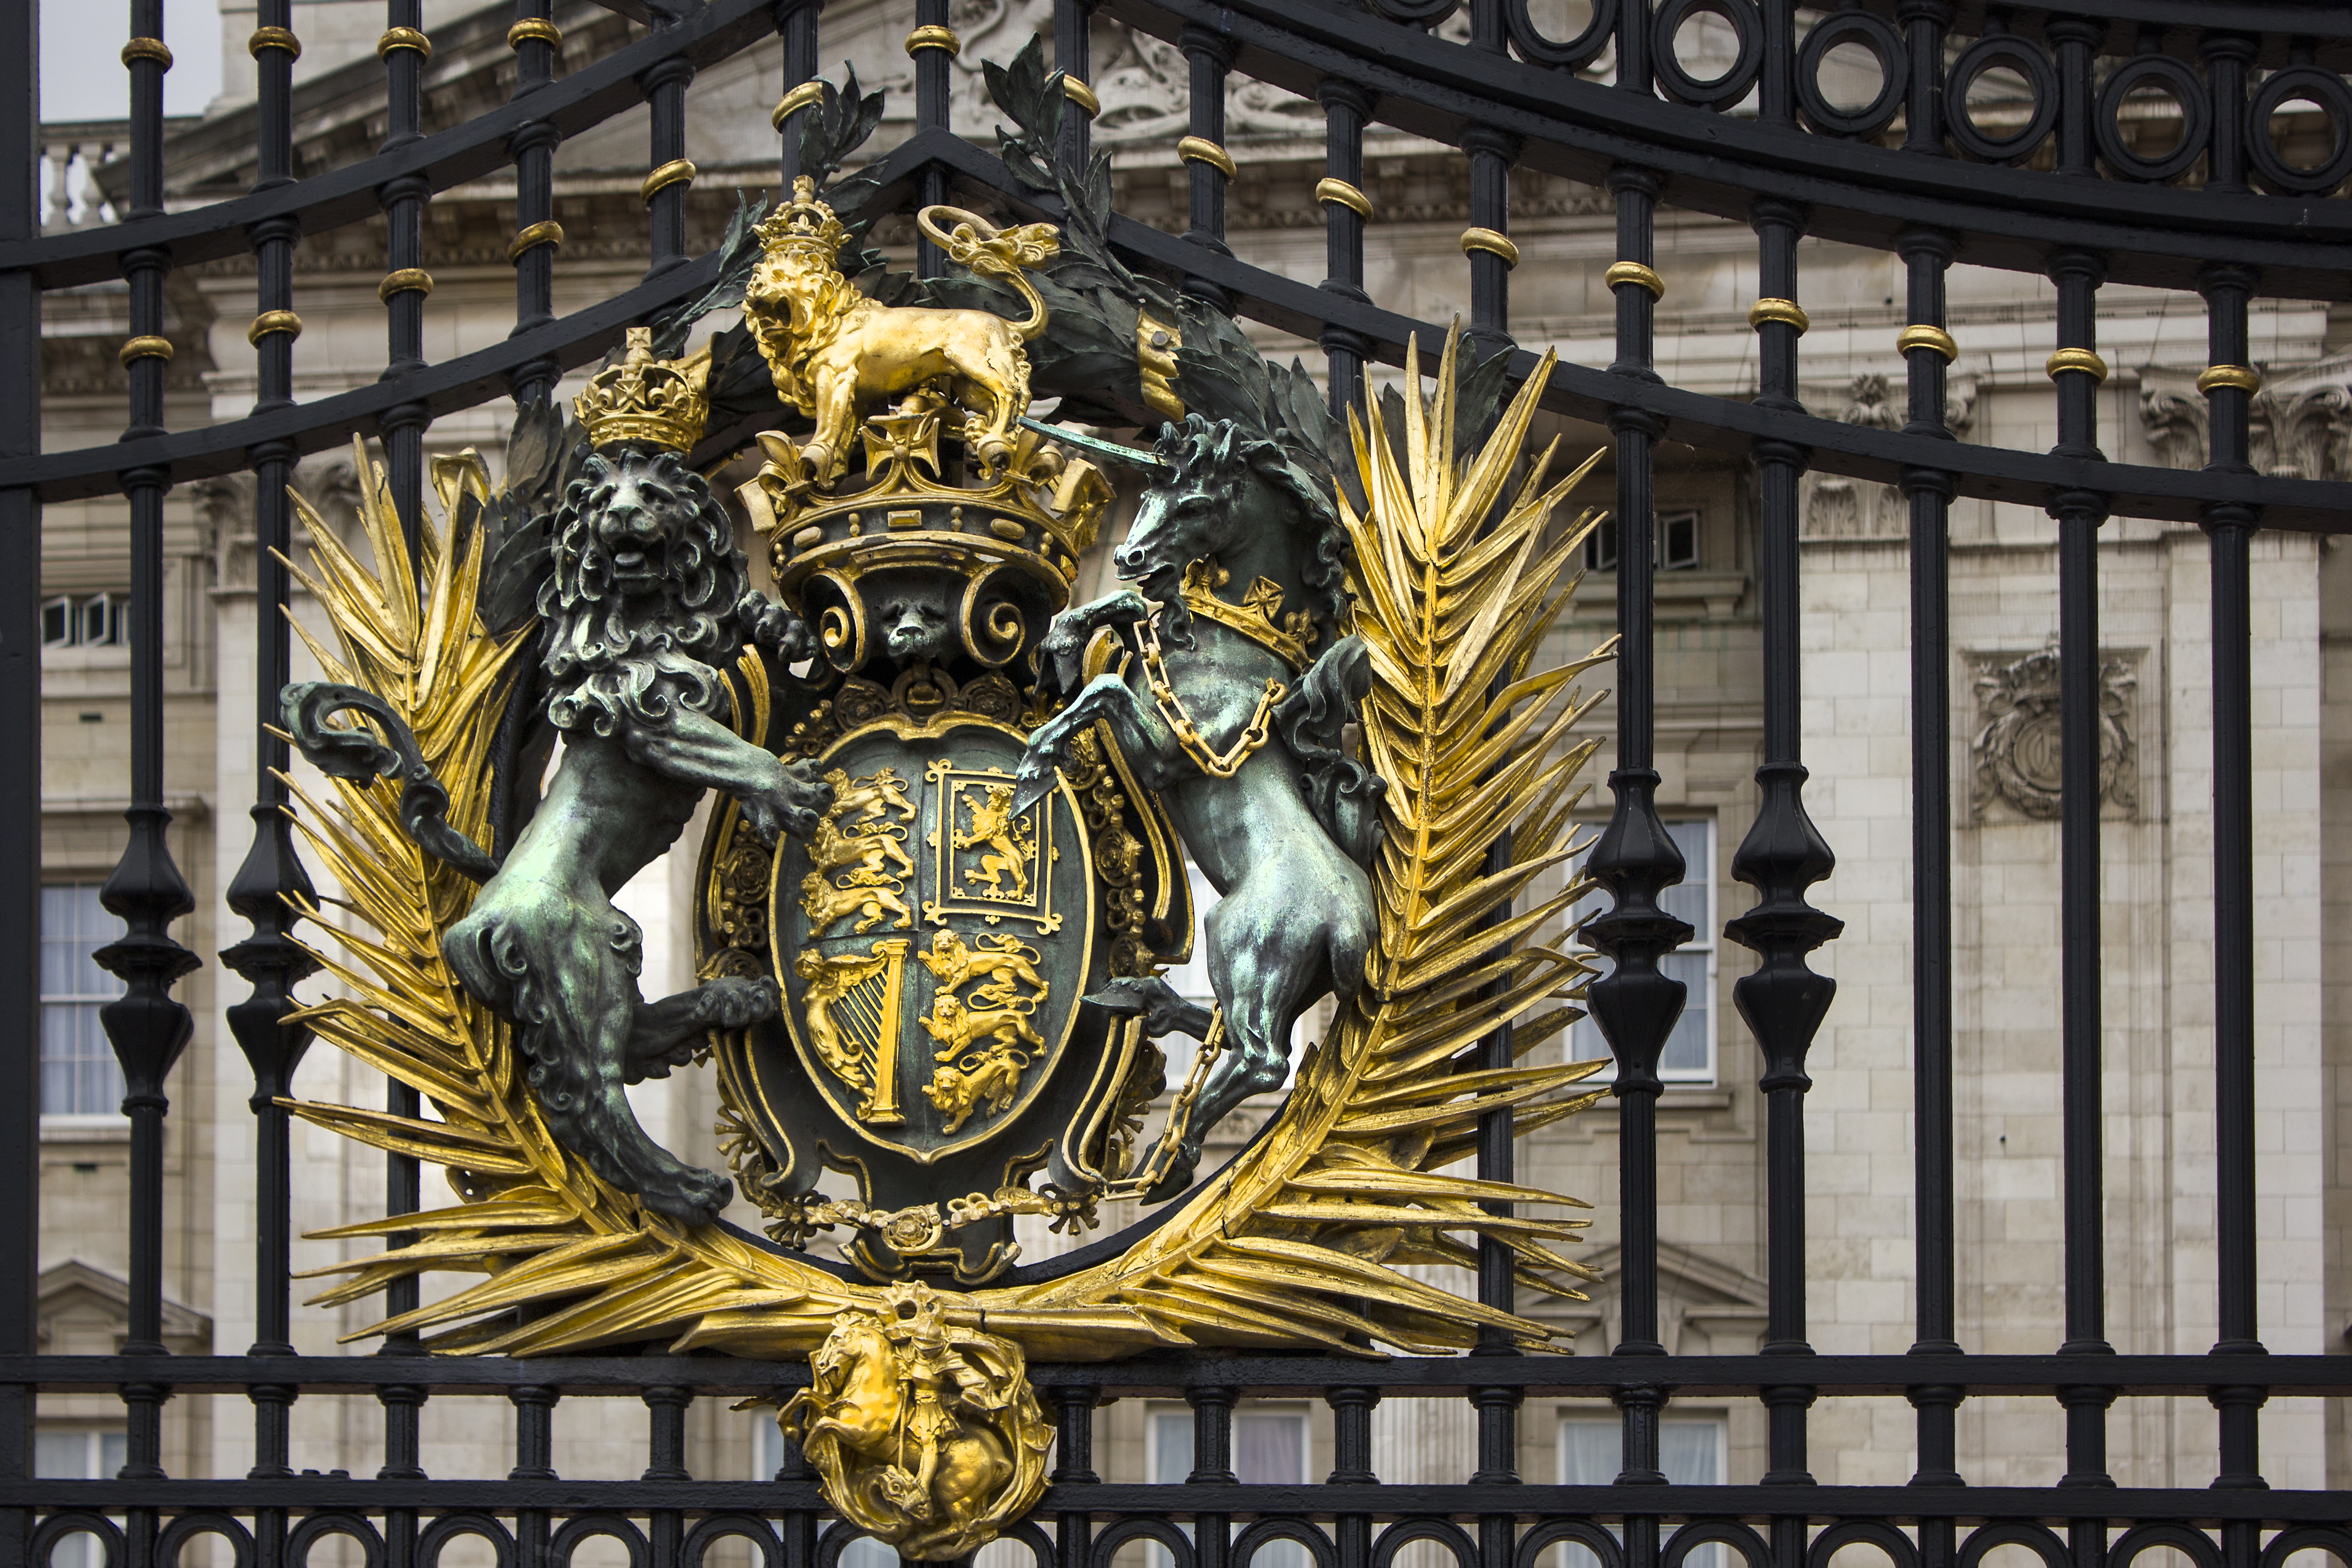
window, monument, statue, facade, cathedral, gate, place of worship, london, art, gold, real, gilding, coat of arms, ancient history